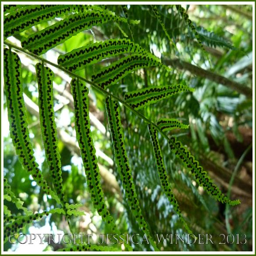
person leaves with a pattern of spore - producing bodies on the underside